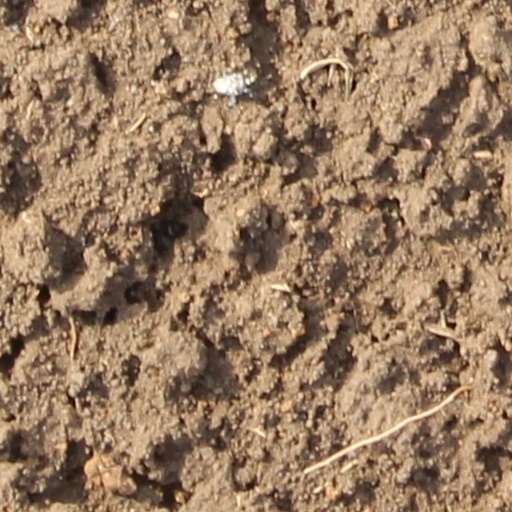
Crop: wheat